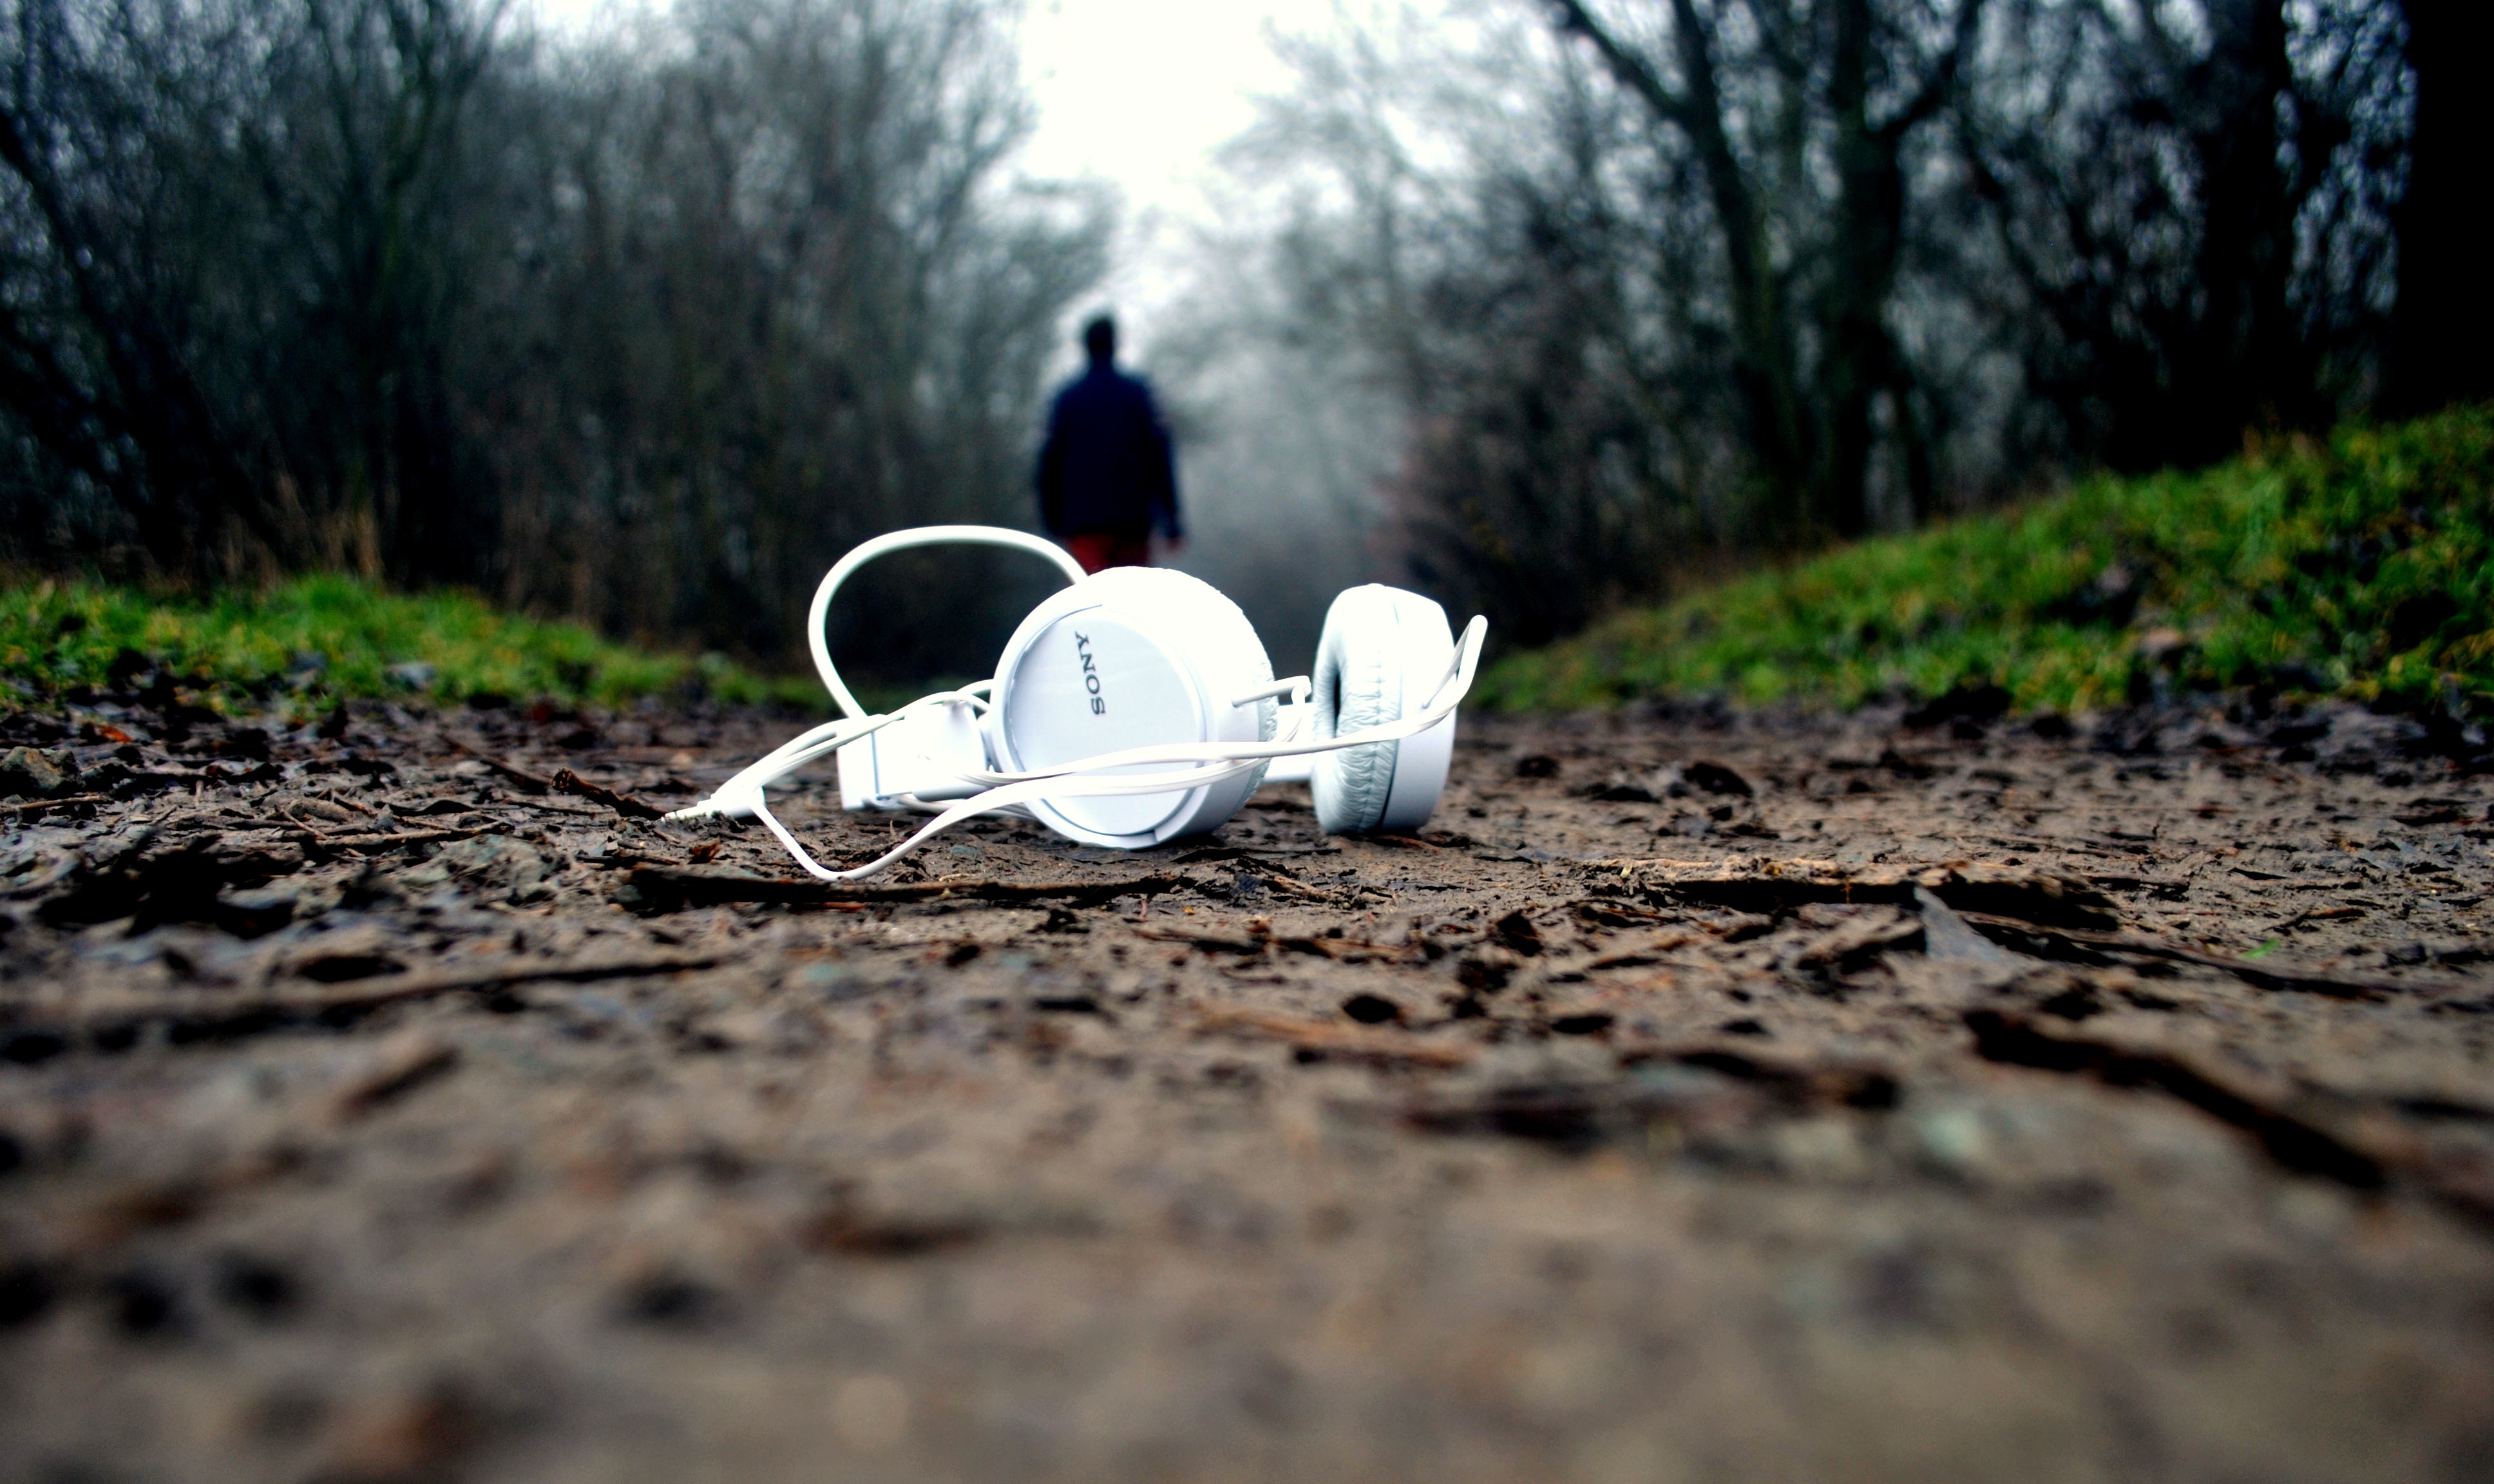
man, tree, nature, forest, path, grass, person, headphone, vehicle, soil